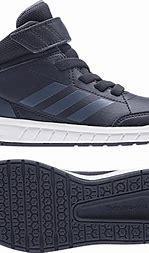
Brand: Adidas
Model: Altasport